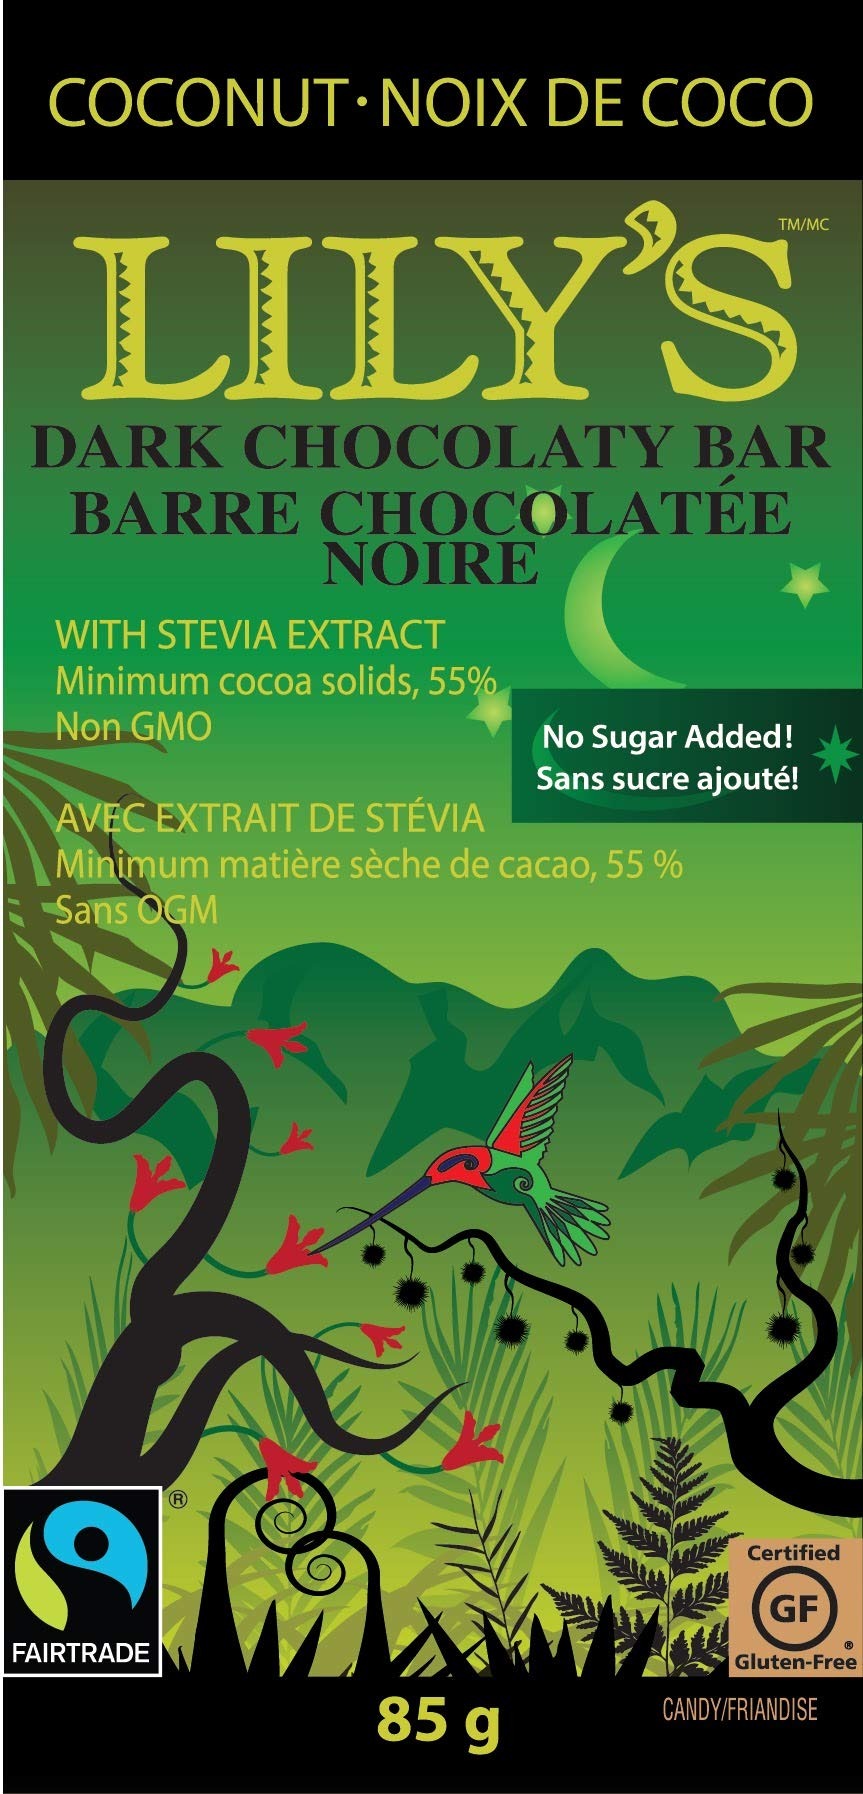
Item Name: LILY'S Coconut Dark Chocolate Style No Sugar Added, Sweets Bar, 3 oz
Bullet Point 1: Contains one (1) 3-ounce LILY'S Coconut Dark Chocolate Style No Sugar Added Sweets Bar
Bullet Point 2: Treat yourself to a coconut dark chocolate style sweets bar that tastes like island living no matter where you are, whether at work, school or while out and about
Bullet Point 3: Enjoy a kosher certified coconut dark chocolate style treat that is made with 55-percent cacao, is gluten free and made with stevia
Bullet Point 4: Give the gift of a LILY'S Coconut Dark Chocolate Style sweets bar for birthday parties, graduations and anniversaries
Bullet Point 5: Enjoy yourself even during the most stressful of holidays by taking a moment of bliss with a coconut dark chocolate style bar during Christmas, Valentine's Day, Halloween and Easter celebrations
Value: 3.0
Unit: Ounce

Price: 4.17